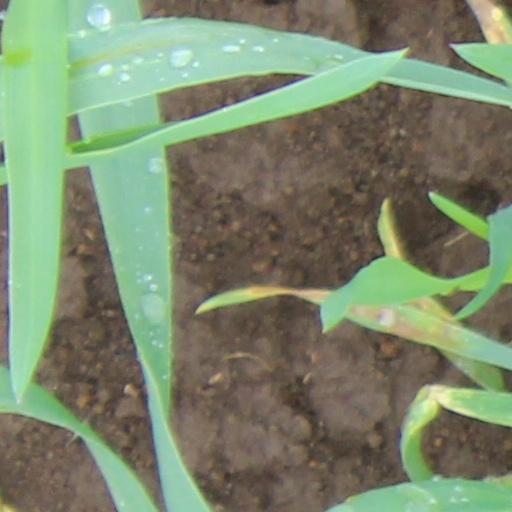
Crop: wheat